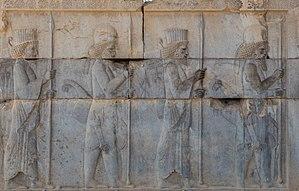
Persépolis, Parsa en vieux-persan, était une capitale de l’empire perse achéménide. Le site se trouve dans la plaine de Marvdasht, au pied de la montagne Kuh-e Rahmat, à environ 75 km au nord-est de la ville de Shiraz, province de Fars, Iran.